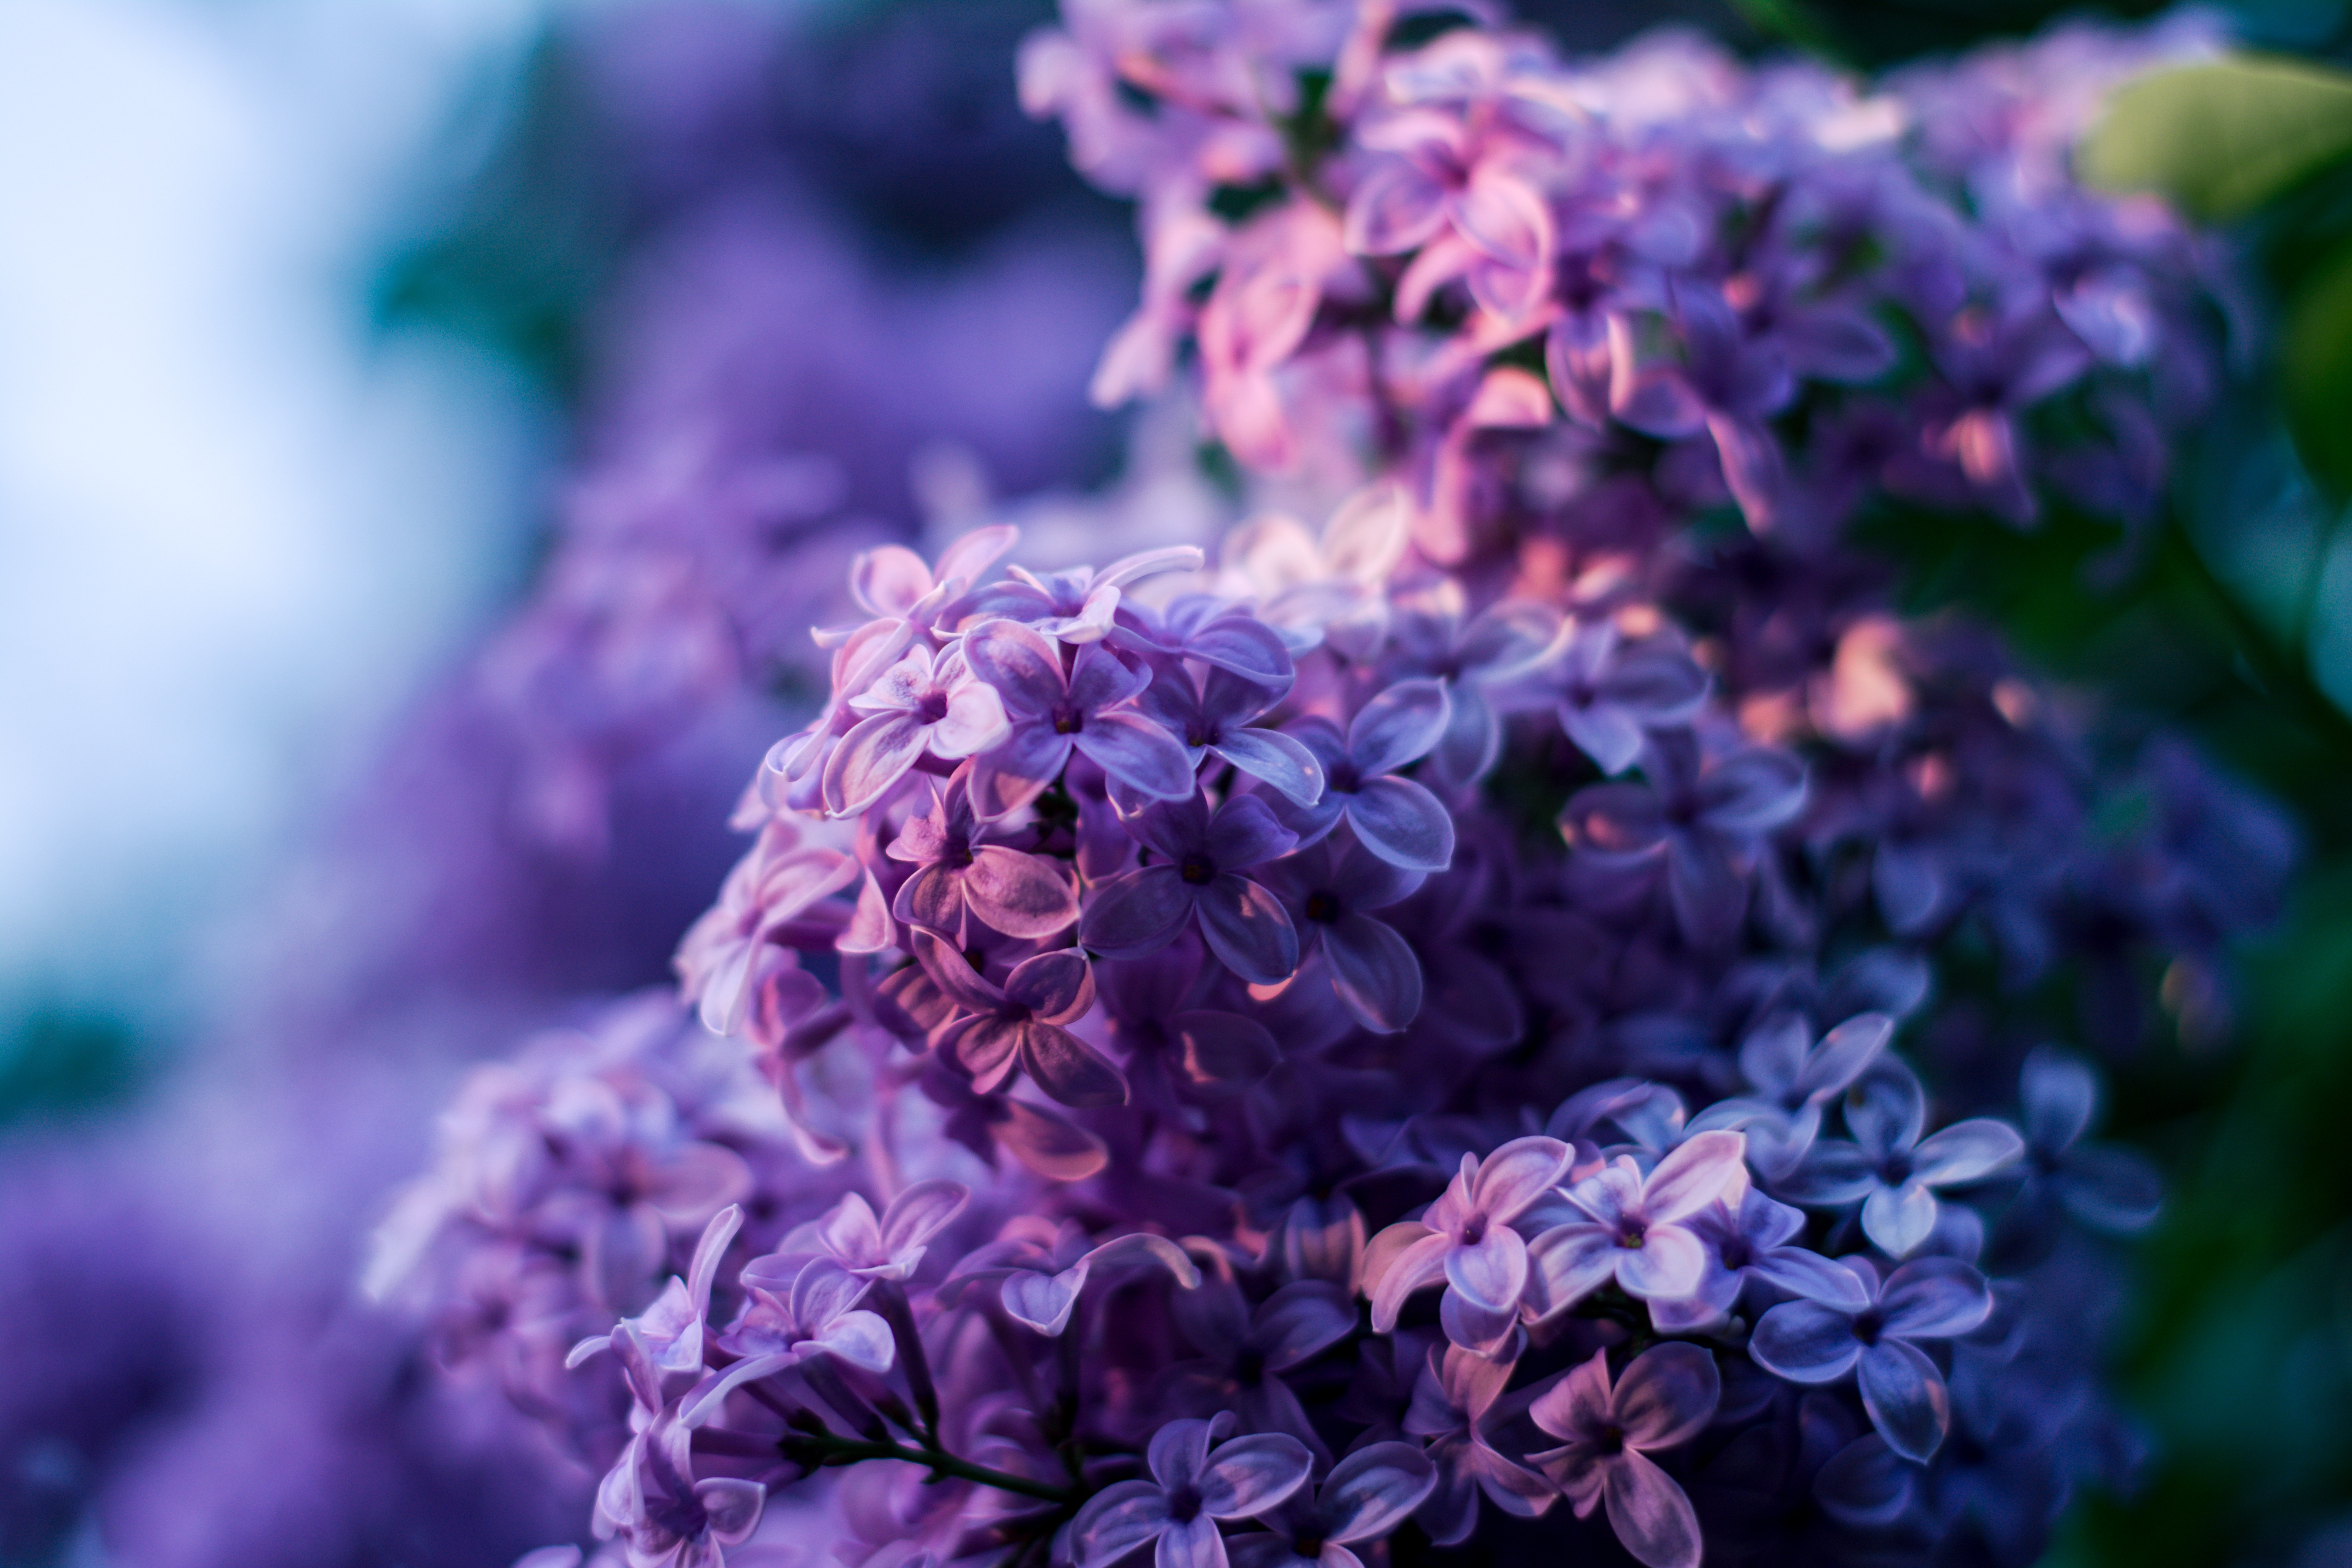
nature, blossom, bokeh, plant, flower, purple, petal, bloom, botany, blue, garden, closeup, flora, hydrangea, flowers, without, shrub, violet, lilac, macro photography, violet flowers, lilac flower, flowering plant, the petals, hydrangeaceae, detail of, flourishing without, flower details, filoletowy flower, petals closeup, purple no, cornales, land plant